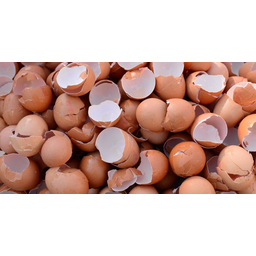
Label: trash